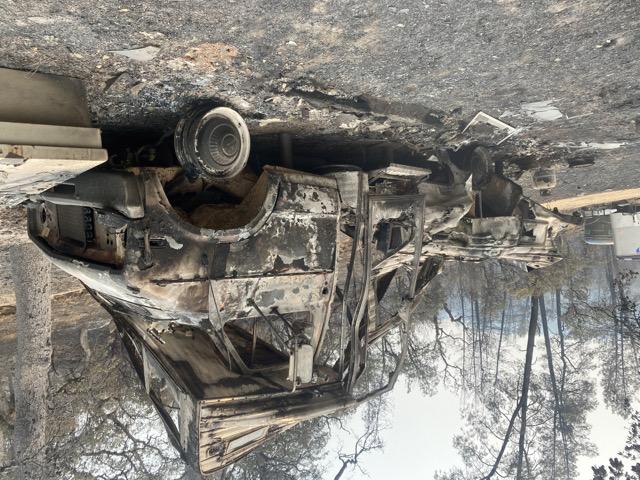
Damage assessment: destroyed